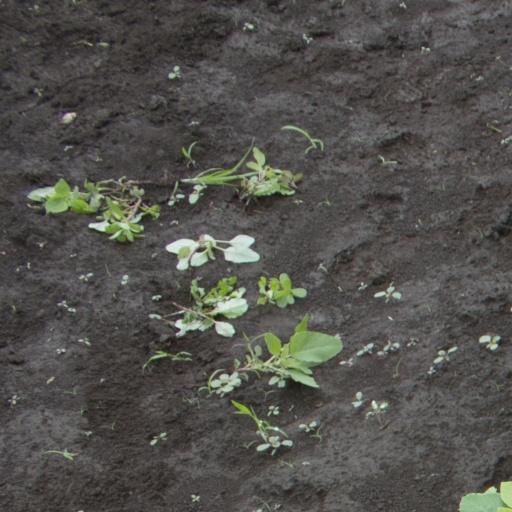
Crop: soybean